Pearl (singer)

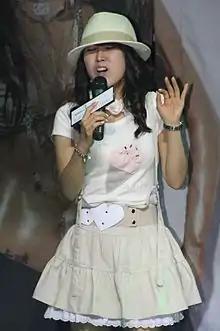

In 2015, Pearl competed in "King of Mask Singer" and became the 3rd generation mask king.